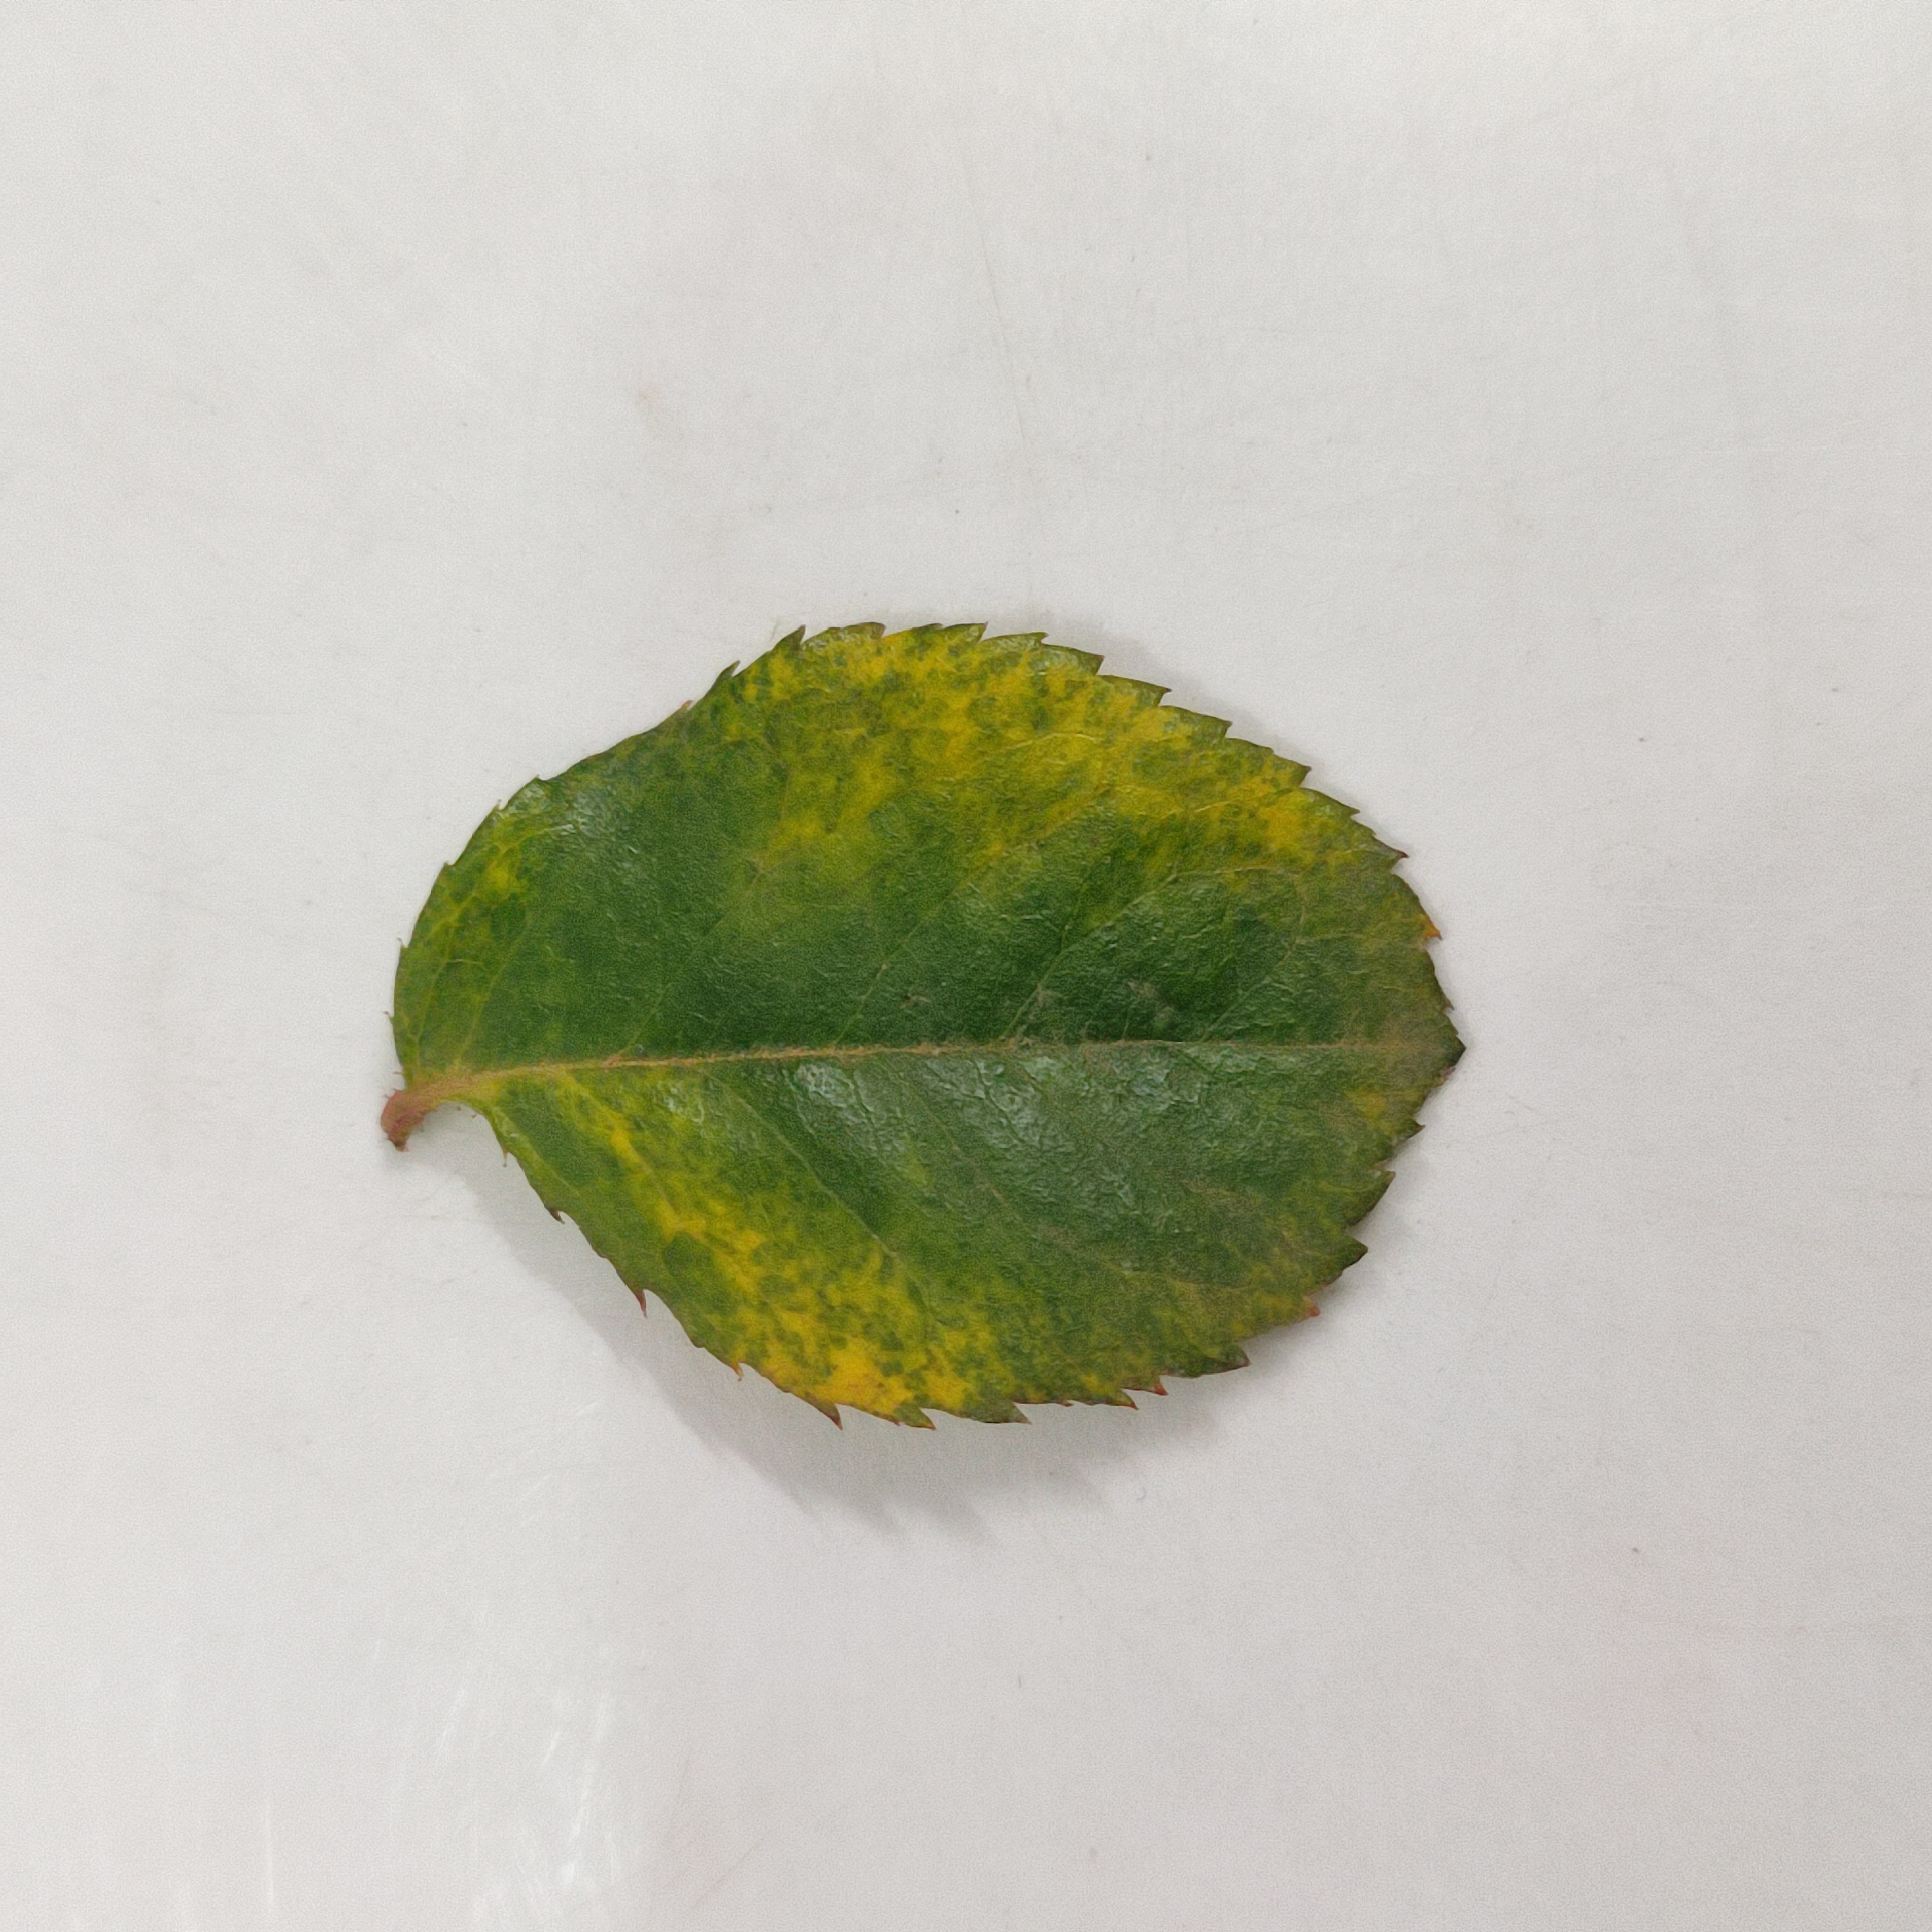
Label: Yellow Mosaic Virus